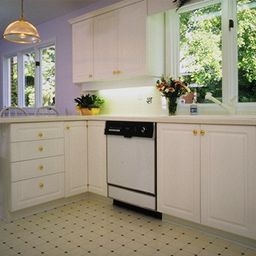
Room type: kitchen